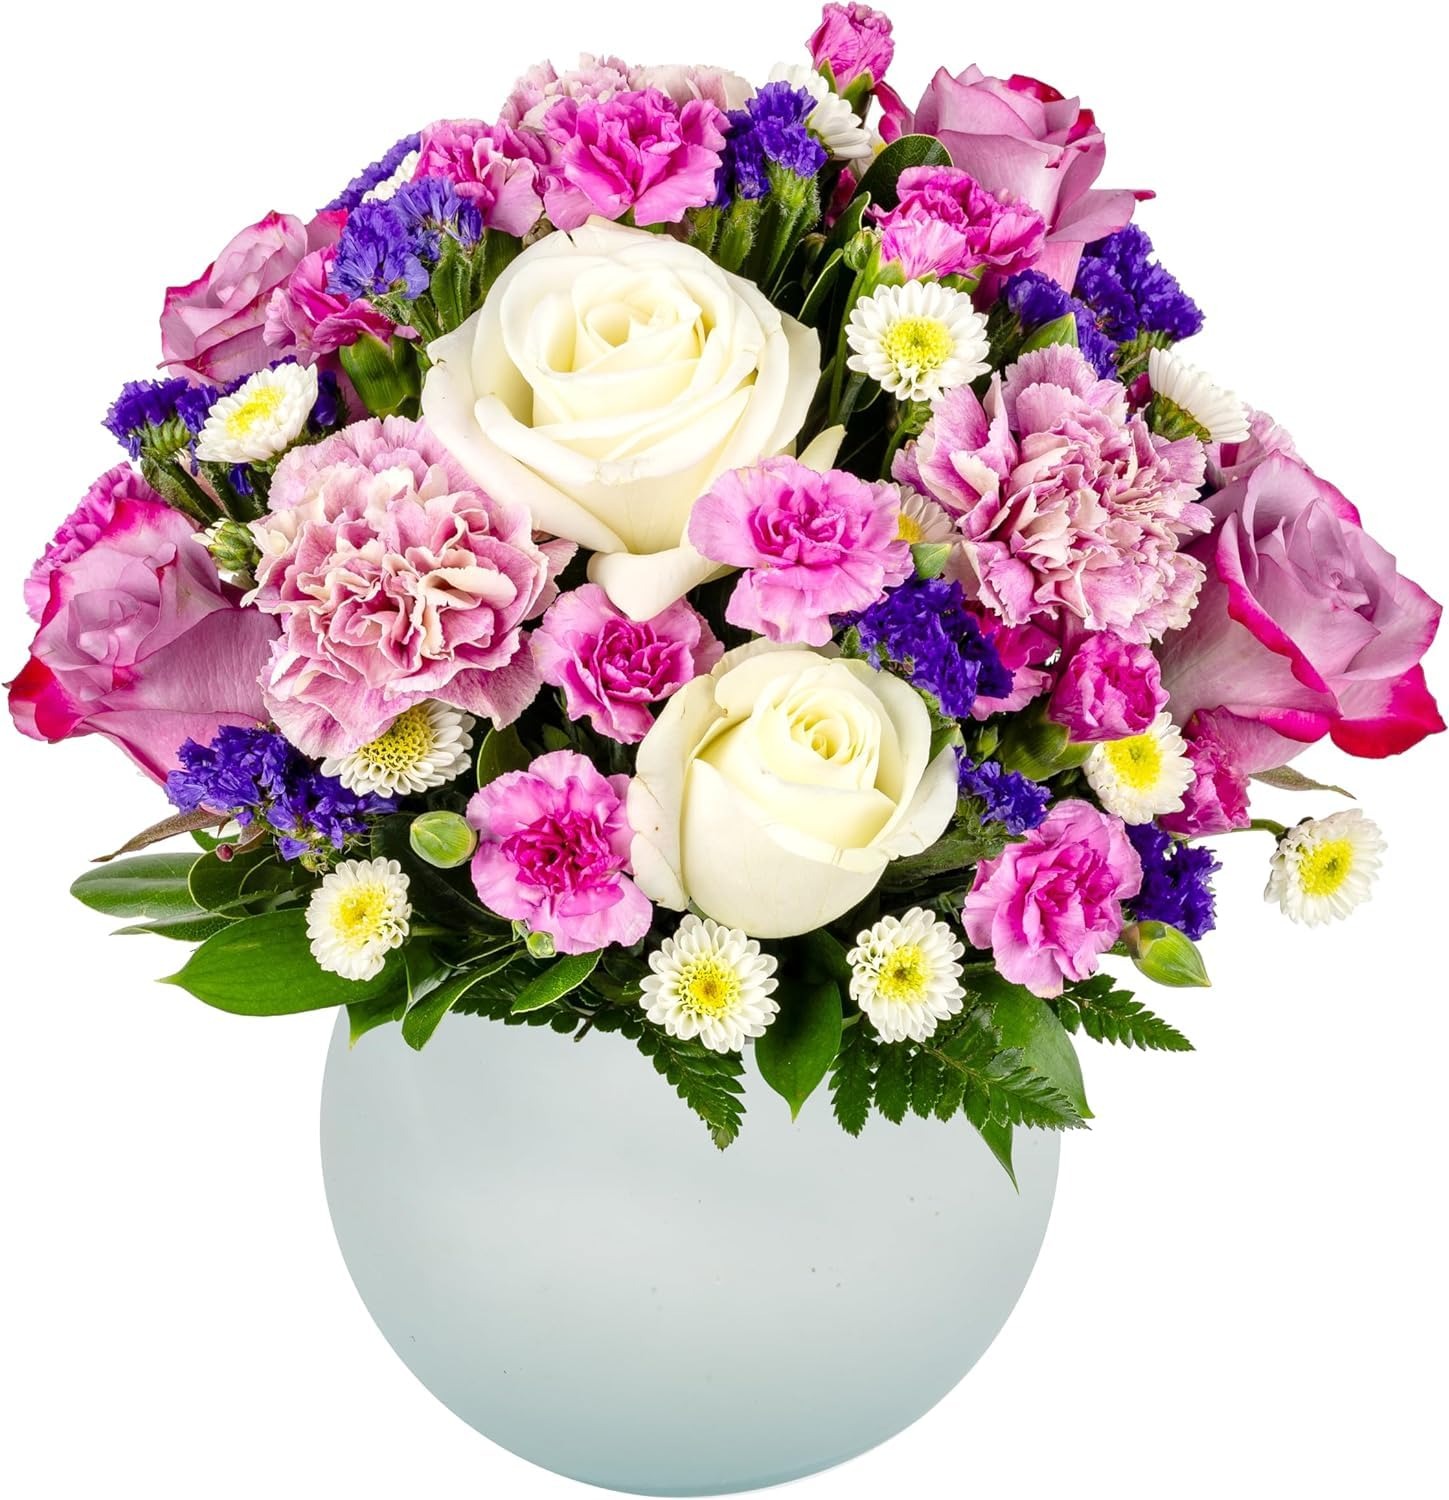
Item Name: Rejuvenate in Opal Vase | Purple, White Aquabloomm Arrangement | Arabella Bouquets | Real Fresh Flowers for Delivery, Gift for Birthday, Congratulations, Sympathy, Mother's Day
Bullet Point 1: This Aquabloom arrangement arrives with fresh-cut Purple Roses, Alstromeria, Carnations, Statice, Spray Roses, and Buttom Poms in an elegant, hand-blown glass vase.
Bullet Point 2: A Brighter Future: We pride ourselves on our commitment to making your fresh flower delivery as green as possible. Our gorgeous, hand-blown glass vases are made from 100% recycled material by a small, family-operated business so you can feel even better about your fresh cut flower bouquet! Our flowers are sent in recyclable packaging to make things easy on you and your gift recipients.
Bullet Point 3: Stunning Gift: Don’t forget to select “This is a gift” during checkout and sign your name so your loved one can thank you for such a thoughtful gift of fresh flowers! A bouquet of fresh cut flowers is the perfect gift for any occasion. At Arabella Bouquets we have you covered for all your flower needs: birthday, sympathy, anniversary, congratulations, get well soon and more.
Bullet Point 4: Celebrate You: You don’t always need a reason for a lovely bouquet of fresh flowers, you are reason enough! Our fresh cut bouquets are the perfect accessory to any home and they are sure to liven up whichever room you put them in. Your guests will be impressed and you will get to gaze at a gorgeous floral arrangement delivered straight to you.
Bullet Point 5: Long Lasting Flowers: We harvest our flowers in bud form so that they last as long as possible when they reach you! Our stunning Aquabloom foam arrangements ensure your flowers stayed hydrated while shipping so they last longer upon delivery.
Bullet Point 6: Quality is Priority: Sometimes we may have to make adjustments from our original desgin to ensure you receive the freshest possible product! Color varieties may vary.
Product Description: This Aquabloom arrangement of fresh-cut Purple Roses, Alstromeria, Carnations, Statice, Spray Roses, and Buttom Poms in an elegant, hand-blown glass vase is a sure way to impress a loved one. These gorgeous flowers for delivery are ideal for birthdays, Mother’s Day, Valentine's Day, or just to show someone special you care!
Value: nan
Unit: None

Price: 59.99